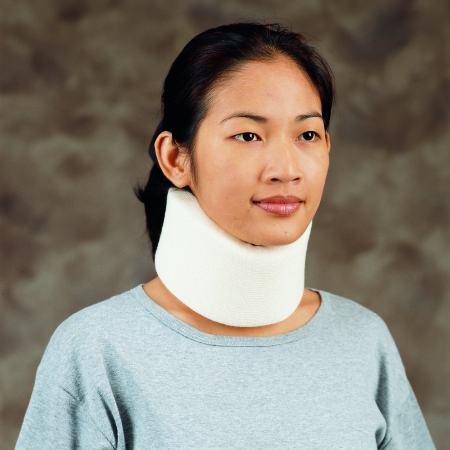
DeRoyal Cervical Collar DeRoyal® Low Contoured / Medium-Firm Density Adult Small One-Piece 3 Inch Height 16 Inch Length - Each - 1050-11-EA
CERVICAL COLLAR, DLX XSM 3" Item Id 339990 MF Id# 1050-11 Brand Deroyal® Manufacturer DeRoyal Country of Origin United States Application Cervical Collar Color White Color Code Without Color Code Fastening Type Hook and Loop Closure Height 3 Inch Height Is_Active_Vendor Y Is_DSCSA N Is_Discontinued N Is_Medical_Device N Length 16 Inch Length Lot_Tracking_Flag N Material Foam / Stockinette On_Allocation N Size Small Style One-Piece Supplier_ID 487931 Type Low Contoured / Medium-Firm Density UNSPSC Code 42241803 User Adult Features Indications: cervical facet syndrome, cervical sprains and strains, discogenic pain, and degenerative disc diesease with and without radiculopathy Contour holds the head in a neutral position Medium/firm density foam construction Breathable cotton stockinette liner Additional cover included for better patient hygiene
Brand: DeRoyal
Category: Health & Beauty > Health Care > Supports & Braces > Neck Braces